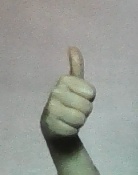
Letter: aleff